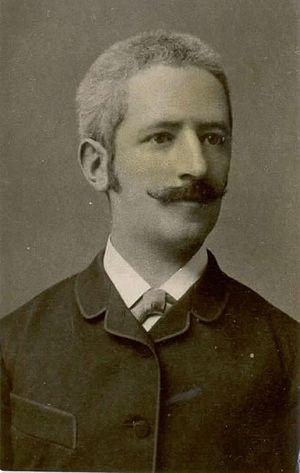
Viktor Parma, né le 20 février 1858 à Trieste et mort le 25 décembre 1924 à Maribor est un compositeur yougoslave d'origine italienne.